Astor House Hotel (Shanghai)

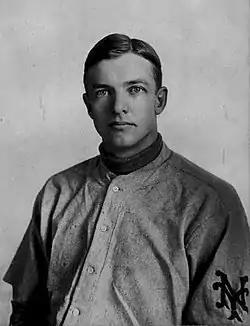
Christy Mathewson

The building has five storeys and attics on the Whangpoo Road frontage and four storeys on the Astor Road side. On the ground floor, at the corner of Whangpoo Road and the Broadway, is a handsomely appointed public bar-room and buffet, . by .; in the centre, with main entrance from Whangpoo Road, is a magnificent lounge ball, . by ., and at the East end are the Hotel office and the manager's office, with the secretary's office, in mezzanine, above the latter. The basement fronting Astor Road contains store-rooms, the steam-heating apparatus, and motor fire-pump. The grand staircase, with marble dado and red panels on white background, leads upward to passenger lifts, a ladies cloak room, a very prettily furnished ladies' sitting room, a reading room with several comfortable sofas and easy chairs upholstered in leather, a private buffet with a polished teakwood bar, and a large billiard room. Farther up the grand staircase is the main dining hall, almost the whole length of the building with a gallery and verandah on the second floor and well lighted by a barreled ceiling of glass. On the Astor Road side is a handsome banqueting hall and reception rooms, both decorated in ivory and gold, and six private dining rooms. There were six service elevators, bedrooms with private sitting rooms, and luxury suites under the dome.